Washington State Route 160

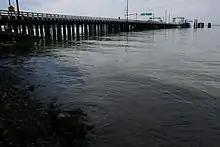
The Vashon Heights ferry terminal, served by SR 160 between the Southworth and Fauntleroy terminals

SR 160 begins as Sedgewick Road at a diamond interchange with parent route SR 16 south of Port Orchard in Kitsap County. The highway briefly travels northeast before turning east and entering East Port Orchard, serving a suburban area north of Long Lake. The roadway continues east and passes John Sedgwick Junior High School before turning north into Southworth, Within Southworth, Sedgewick Road ends as SR 160 travels onto a ferry route owned and operated by Washington State Ferries (WSF).